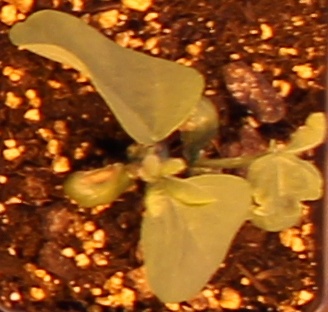
Label: Soybean